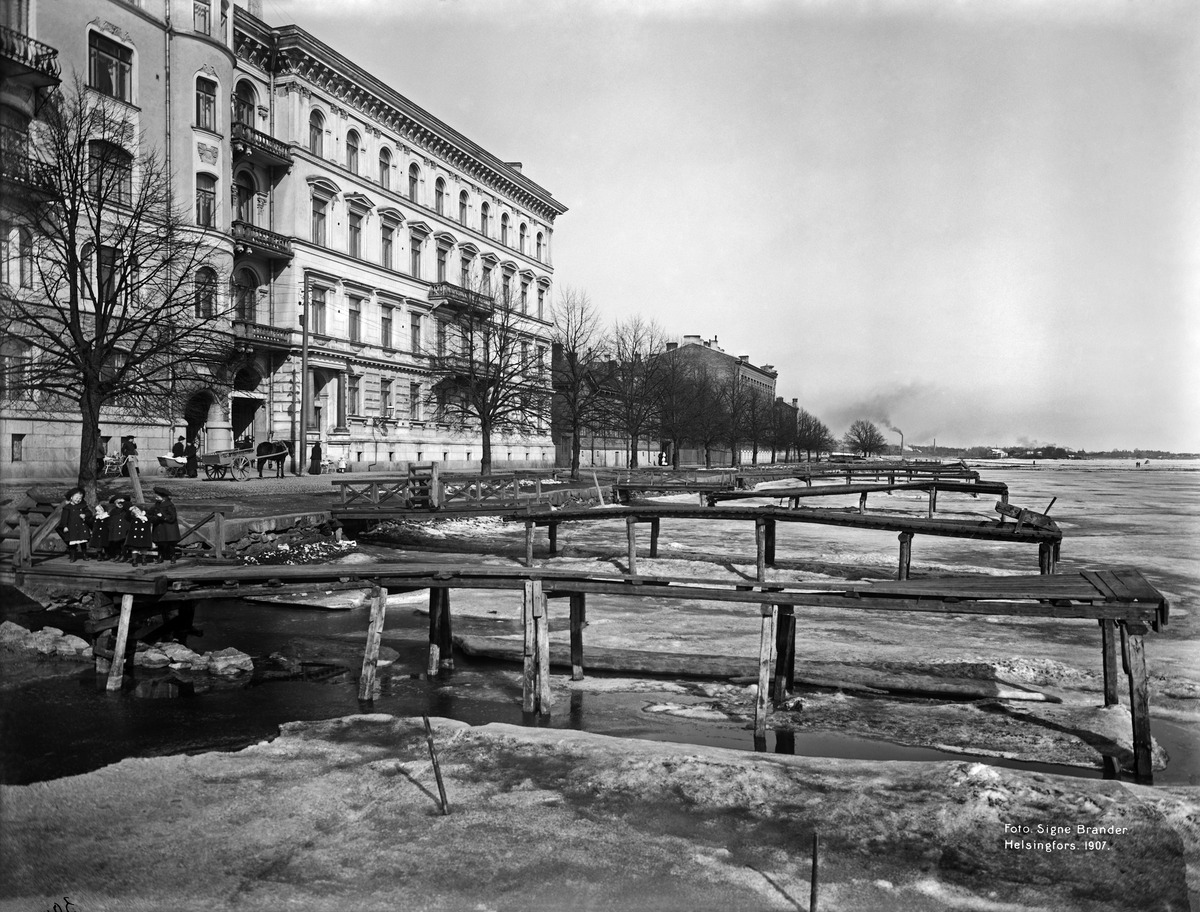
Pohjoisranta 12, 14, 16, 18
sisällön kuvaus: Pohjoisranta 12, 14, 16, 18. Pohjoissatama. mustavalkoinen
Kuvaaja: Brander, Signe, valokuvaaja
Ajankohta: kuvausaika 1907
Paikka: Suomi, Uusimaa, Helsinki, Kruununhaka Helsinki, Pohjoisranta 12, 14, 16, 18 Pohjoissatama
Aiheet: laiturit, satamat, hevosajoneuvot, lastenvaunut, lapset